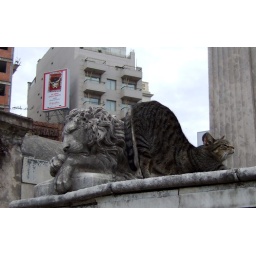
the lion and the cat (loads of cats in the cemetery)